Apollo 13

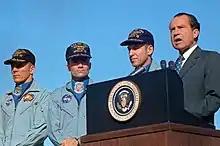
President Richard Nixon awarding the Apollo 13 astronauts the Presidential Medal of Freedom

For Apollo 14 and subsequent missions, the oxygen tank was redesigned, the thermostats being upgraded to handle the proper voltage. The heaters were retained since they were necessary to maintain oxygen pressure. The stirring fans, with their unsealed motors, were removed, which meant the oxygen quantity gauge was no longer accurate. This required adding a third tank so that no tank would go below half full. The third tank was placed in Bay1 of the SM, on the side opposite the other two, and was given an isolation valve that could isolate it from the fuel cells and from the other two oxygen tanks in an emergency and allow it to feed the CM's environmental system only. The quantity probe was upgraded from aluminum to stainless steel.